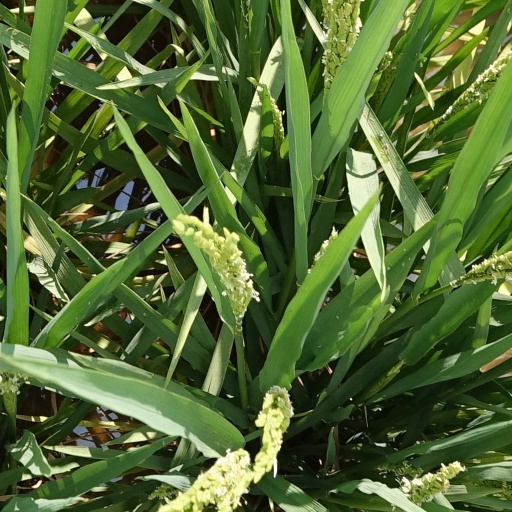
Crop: rice